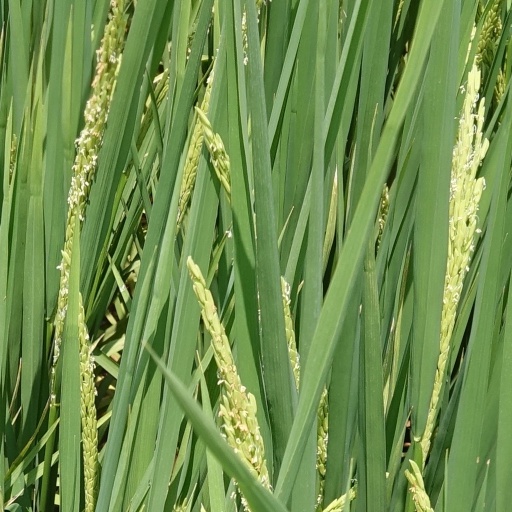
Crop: rice